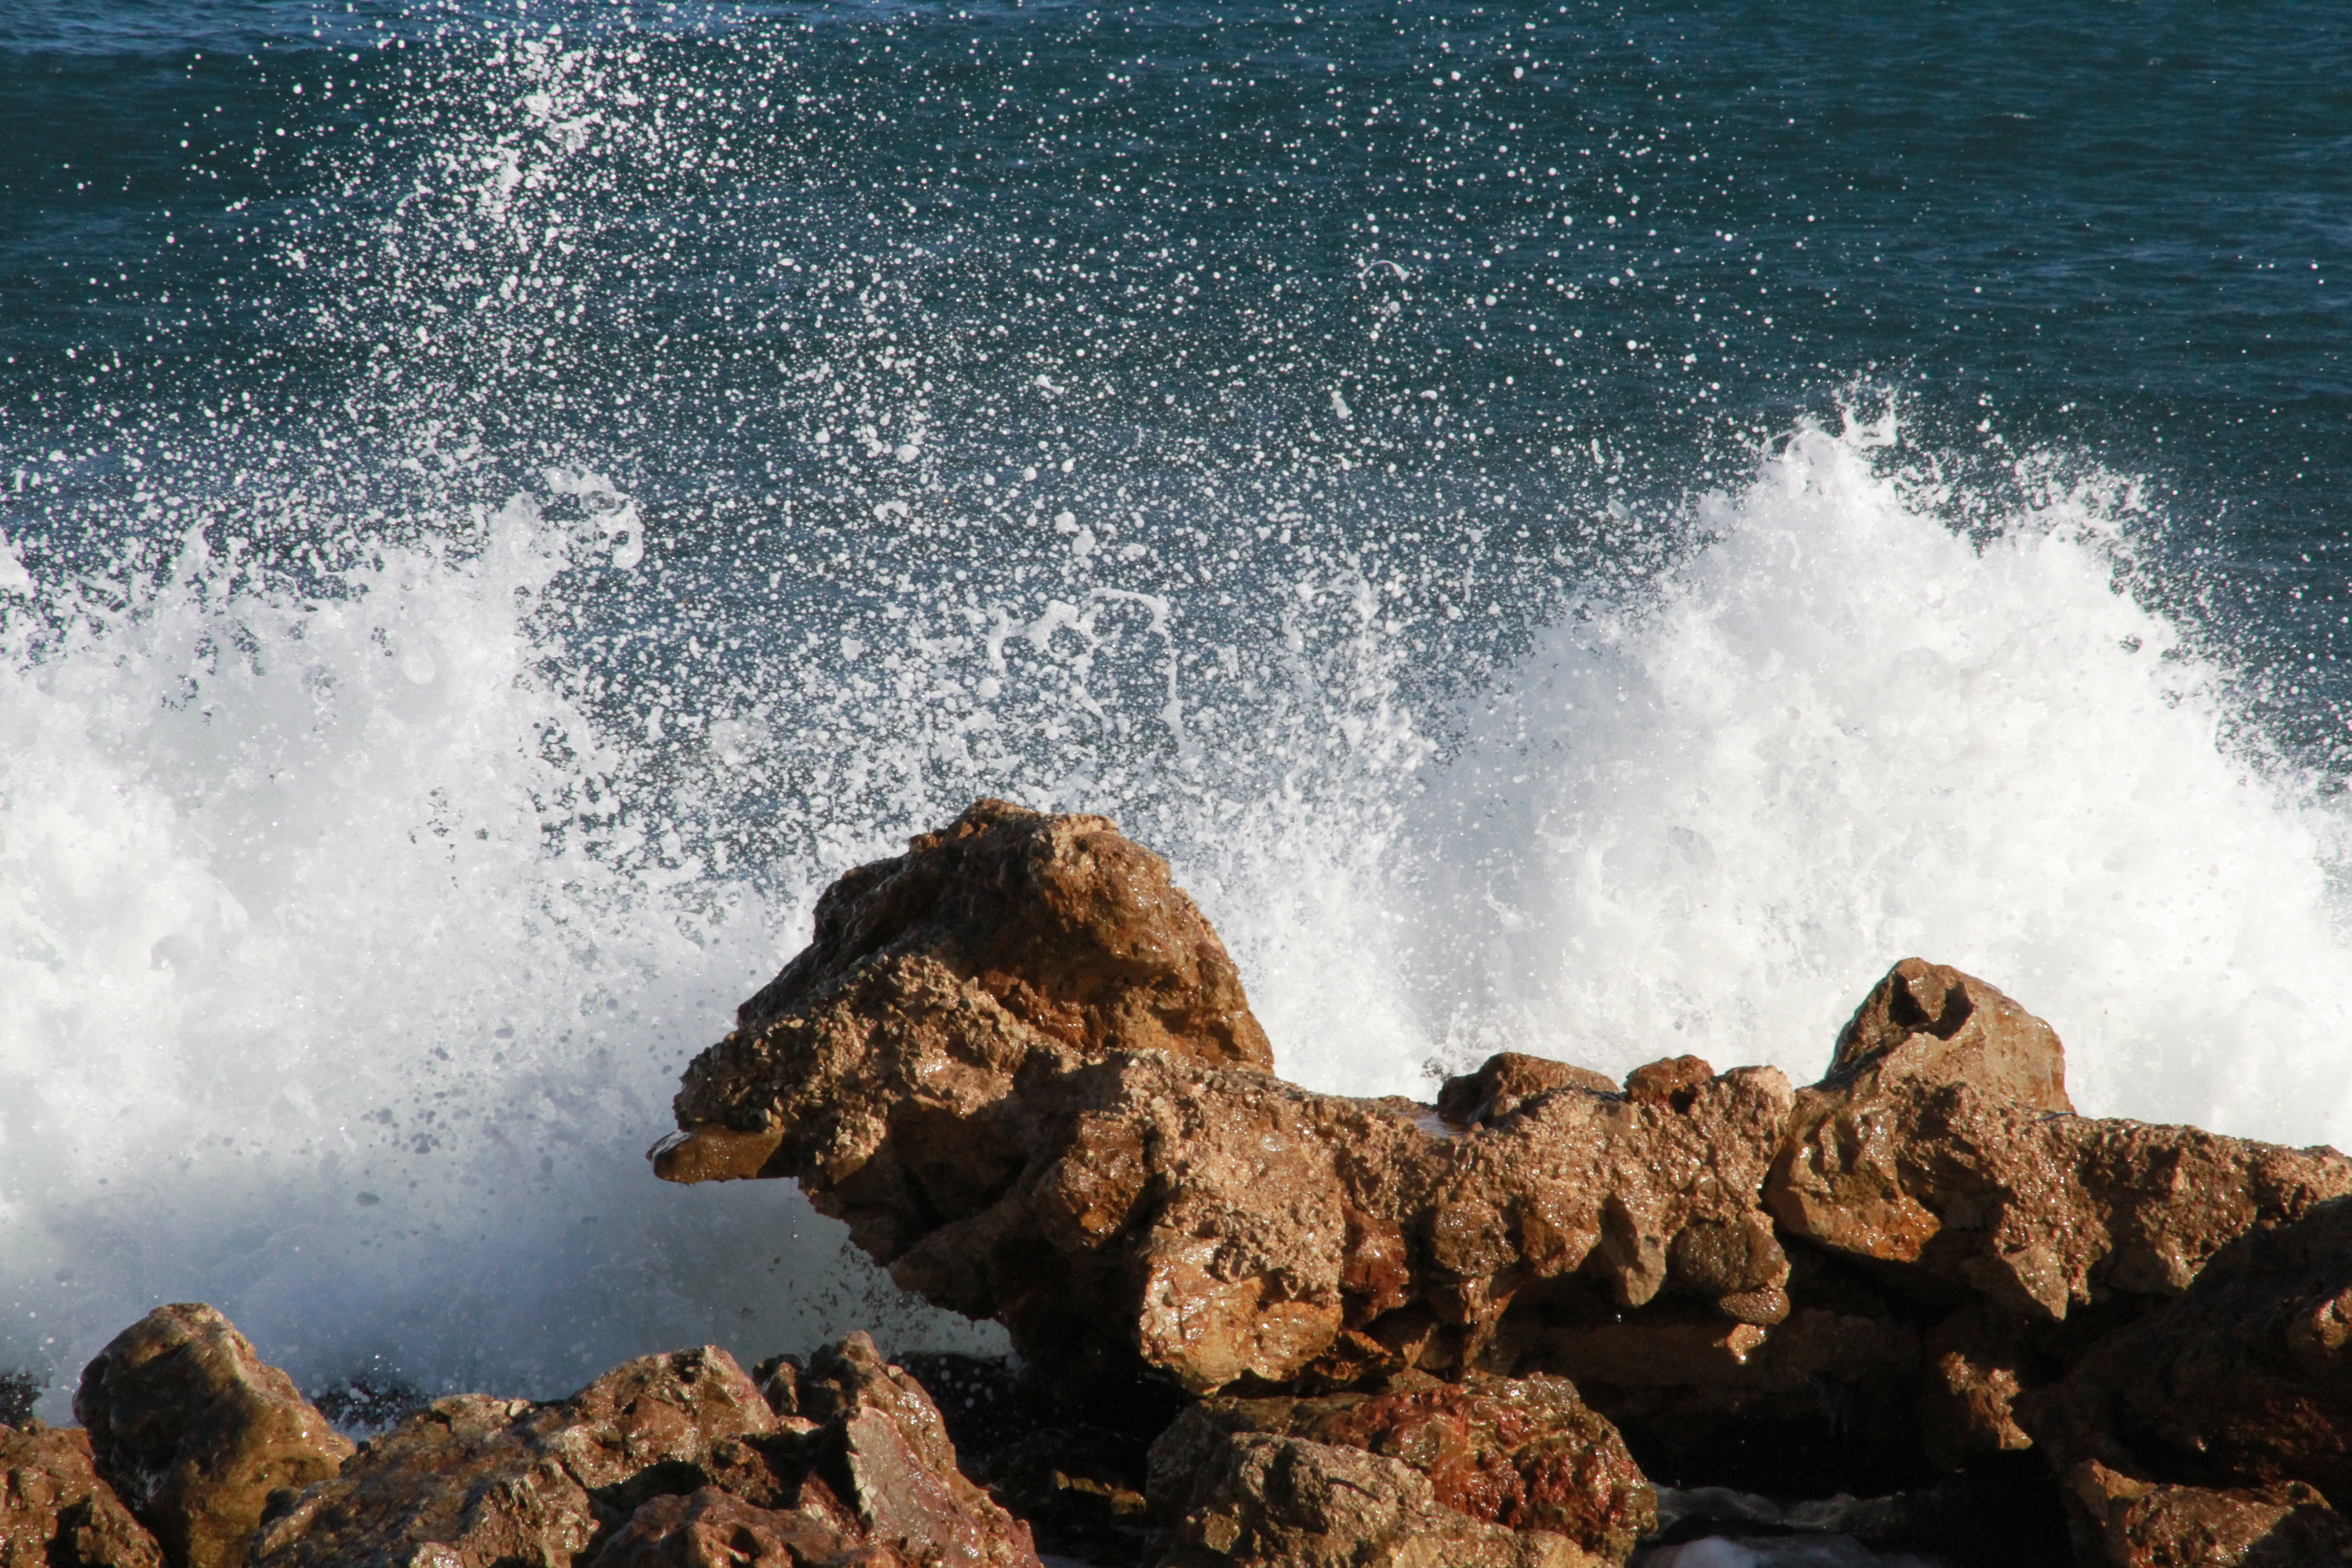
beach, sea, coast, nature, rock, ocean, horizon, shore, wave, cliff, splash, terrain, material, body of water, cape, wind wave